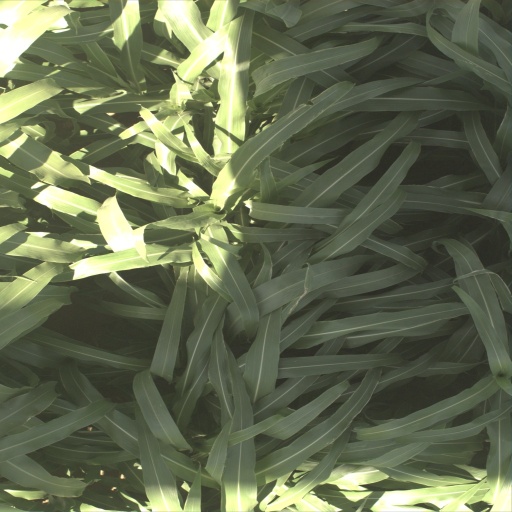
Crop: sorghum